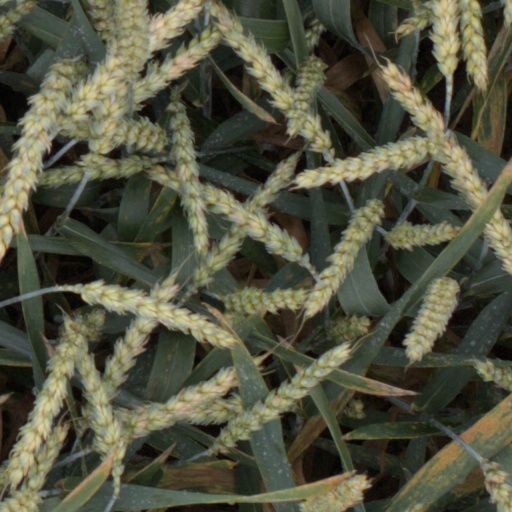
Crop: wheat